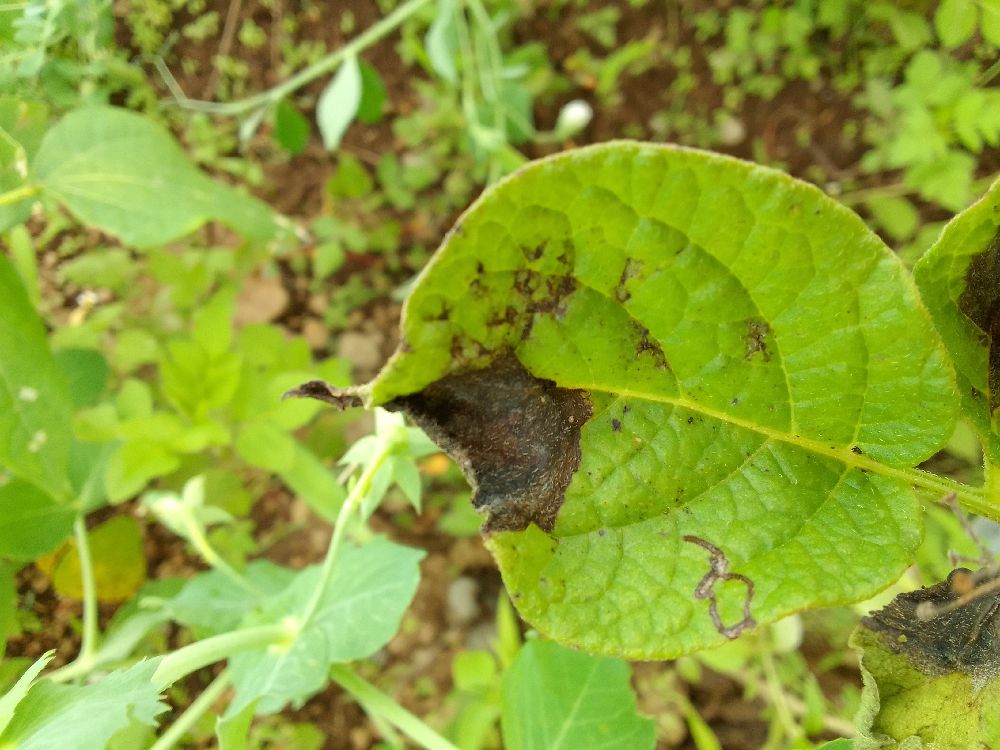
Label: Late blight